Isaac Hoadley House

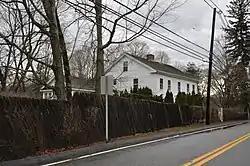

The Isaac Hoadley House is a historic house at 9 Totoket Road in Branford, Connecticut. Built in 1757, it is a well-preserved example of Georgian residential architecture, with later Greek Revival features added. It was listed on the National Register of Historic Places in 1988.